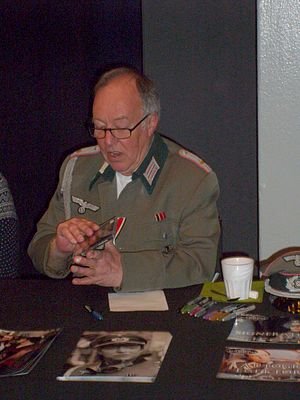
Guy Siner
Guy Siner ved Stockholmsmässan i 2010.
Guy Siner er en amerikanskfødt engelsk skuespiller bedst kendt for sin rolle som Løjtnant Hubert Gruber i den britiske Tv-serie 'Allo 'Allo!, der indspilledes i årene fra 1982 til 1992. Efter TV-serien endte arbejdede Siner en overgang i USA, hvor han boede i Los Angeles, Californien. Han er siden returneret til Storbritannien og bor nu i Chesham i Buckinghamshire. Siner har også medvirket i afsnit af TV-serierne: Jeg, Claudius som Pylades, Babylon 5, Seinfeld som Mandel, You Rang, M'Lord? som Noël Coward, The Brittas Empire som Philip Silverman, Martial Law som Dr. Dreece, Diagnosis: Murder, Secret Army, Star Trek: Enterprise som Stuart Reed og i to Doctor Who-afsnit som Ravon i Genesis of the Daleks. Han spillede også en mindre rolle i spillefilmen Pirates of the Caribbean: Den sorte forbandelse. Desuden, så har Siner lagt stemme til fire Star Wars-spil.